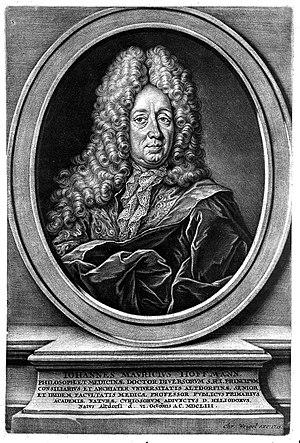
Johann Moritz Hofmann est un médecin et professeur d'université allemand du Saint Empire, né le 6 octobre 1653 à Altdorf bei Nürnberg et mort le 31 octobre 1727 à Ansbach.